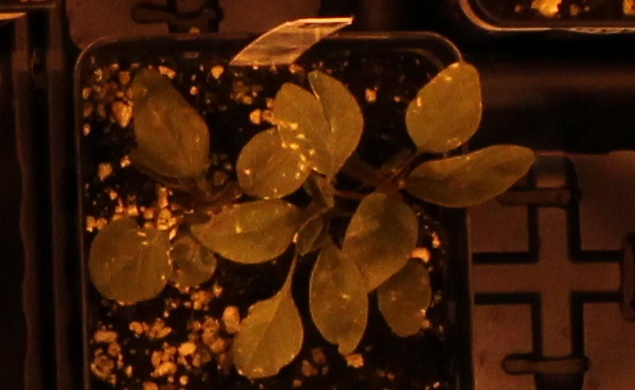
Label: Palmer Amaranth